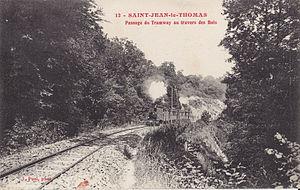
Carte postale ancienne éditée par J. Puel, n°12
Saint-Jean-le-Thomas est une commune française, située dans le département de la Manche en région Normandie donnant sur la baie du mont Saint-Michel. Elle est peuplée de 393 habitants.
La ligne de Granville à Sourdeval est une ancienne ligne de chemin de fer secondaire à voie métrique du réseau départemental de la Manche, exploitée dans la première partie du XXᵉ siècle par les Chemins de fer de la Manche.
La Société des chemins de fer de la Manche est une entreprise créée en 1904 pour construire et exploiter un chemin de fer dans le département de la Manche.